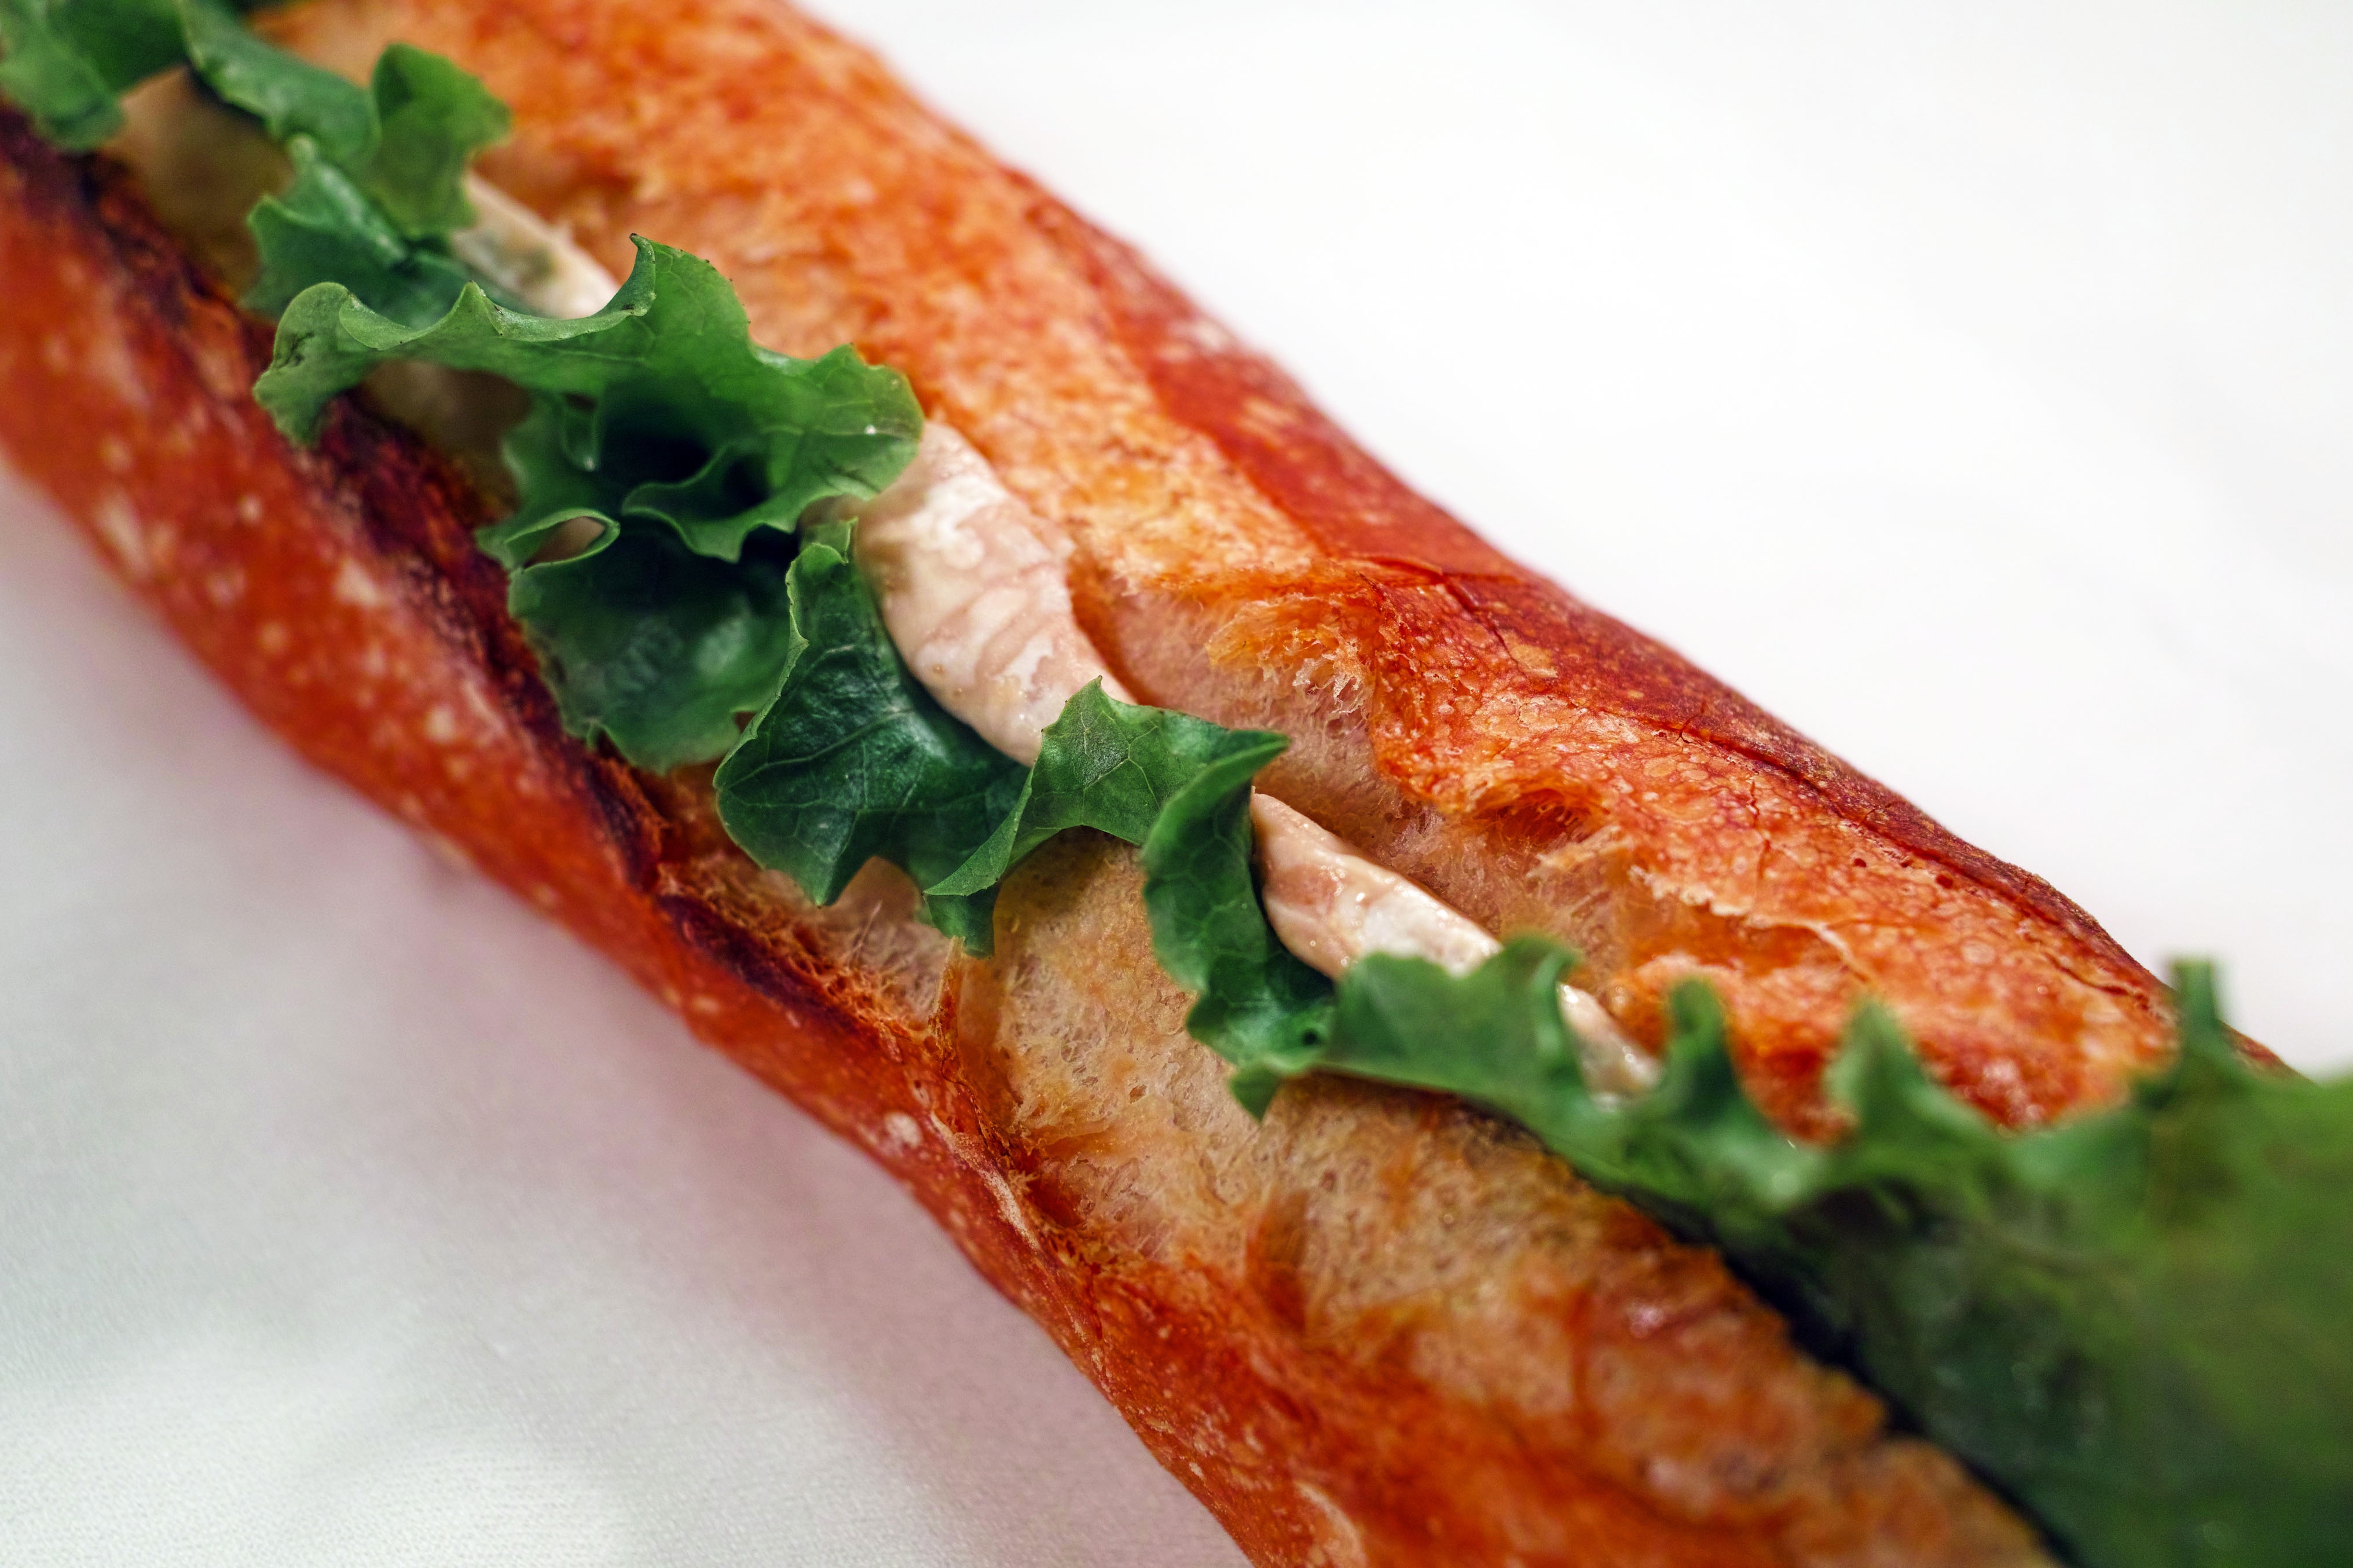
dish, food, produce, vegetable, seafood, fish, cuisine, bread, sandwich, cheese, salmon, smoked salmon, salt cured meat, camembert cheese